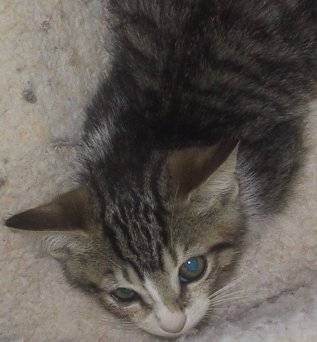
Label: cat